2007 FIFA Women's World Cup

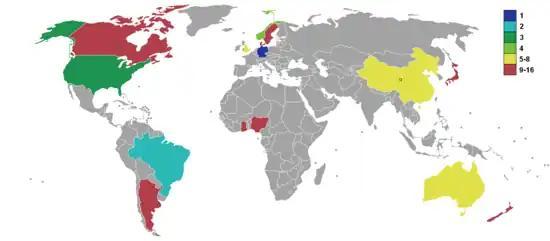
Participating countries and their results

The four teams were also paired in the same group in 2003.